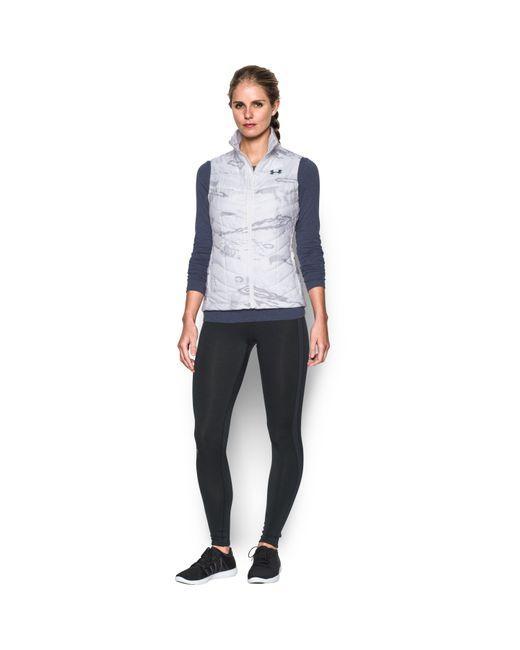
Graue Jacke mit halben Ärmeln und schwarzem Unterteil